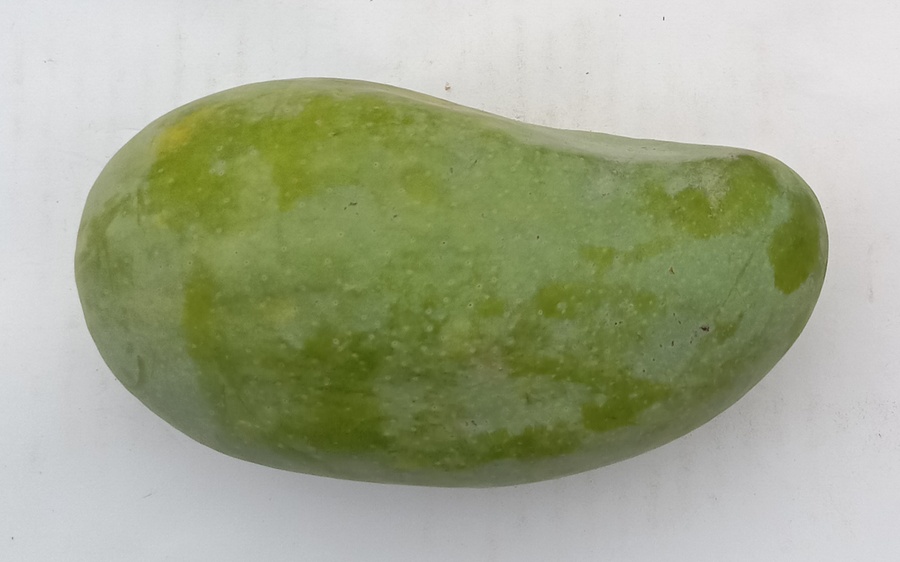
Mango variety: Sindhri